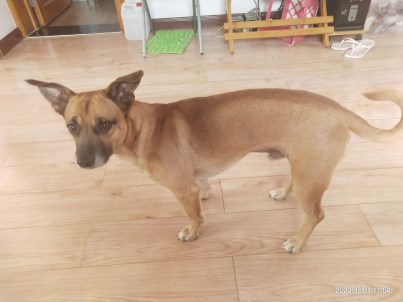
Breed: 3336-n000121-chinese_rural_dog